Upper Tamar Lake

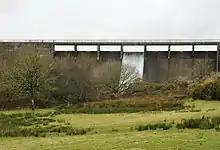
The gravity dam used to form the lake

The lake was planned as an expansion of the local water supply, and to avoid a potential drought in the area. Work on the lake began in May 1973 by W. C. French (Construction) Ltd. It was constructed by placing a concrete gravity dam across the edge of the lake to retain water. Work was mostly complete by 1975, and it was officially opened in October 1977. It is about in area with a capacity of around 300 million gallons (1,400 million litres).